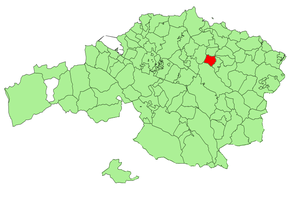
Guernica
Guernicas placering i provinsen Biscay
Guernica eller Gernika er en by i den spanske del af Baskerlandet i provinsen Vizcaya, omkring 20 km nordøst for Bilbao. Der er ca. 15.000 indbyggere.